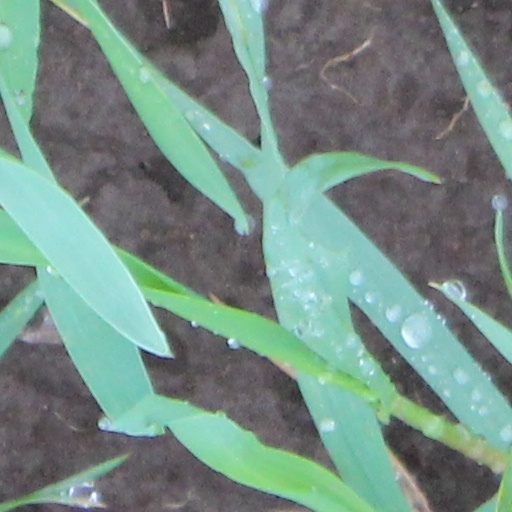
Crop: wheat